Titãs

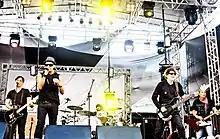
Titãs live in 2012 as a quartet plus session drummer Mário Fabre

On 12 February 2010, Titãs announced in their official website that drummer Charles Gavin would leave the band for personal reasons. Gavin later stated that he was physically and mentally exhausted because of the tours and album releases. The quartet continued their performances of the "Sacos Plásticos" tour with drummer Mario Fabre, who has remained with the band since then as a session member. Fabre was suggested by Gavin himself. When asked about the status of Fabre in the band, Bellotto explained that "he is the official drummer! He's the drummer of Titãs! But he isn't one of Titãs, because our history began long ago, at Greek mythology... "